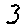
Label: 3